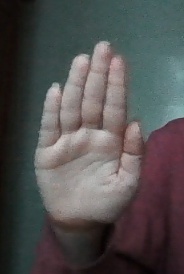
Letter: seen